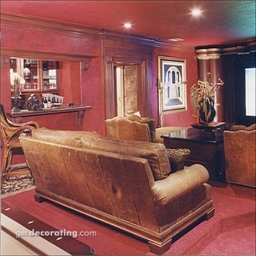
Room type: livingroom